Boeing P-8 Poseidon

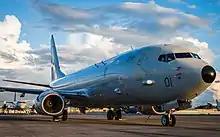
The Royal Air Force's first P-8

On 20 July 2007, the Australian Minister for Defence announced that the P-8A was the preferred aircraft to replace the Royal Australian Air Force fleet of Lockheed AP-3C Orions in conjunction with a then yet-to-be-selected unmanned aerial vehicle. The last AP-3C was scheduled to be retired in 2018, after nearly 30 years of service. In March 2009, Australia's Chief of Air Force stated that the RAAF planned to introduce the P-8A in 2016.